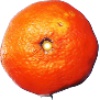
Label: Clementine 1